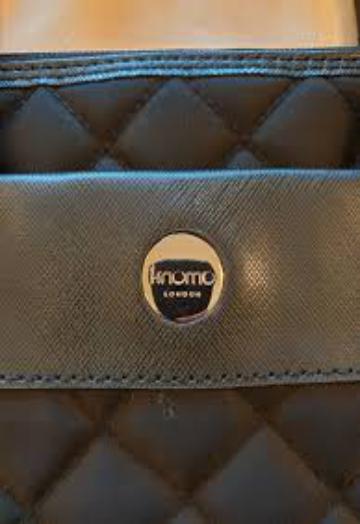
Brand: Knomo
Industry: Clothes